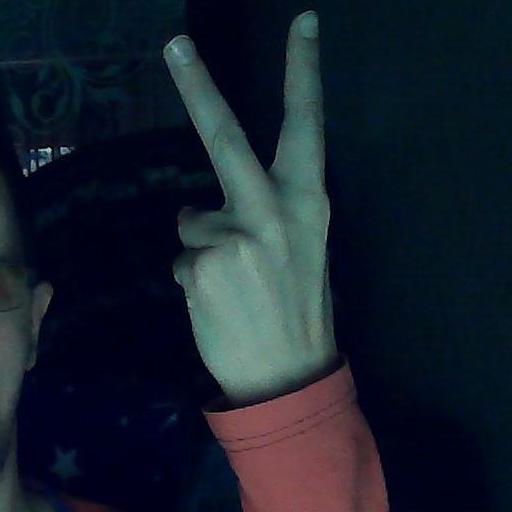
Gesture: peace_inverted